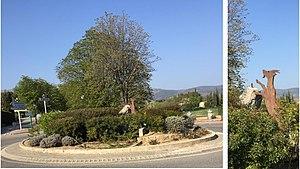
Bien connue des cabriencs, la statue ""profil"" de la chèvre orne le rond point éponyme"
Cabris est une commune française située dans le département des Alpes-Maritimes, en région Provence-Alpes-Côte d'Azur.